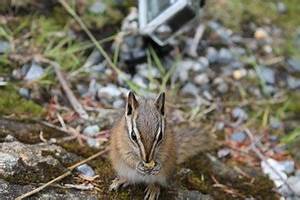
Label: squirrel